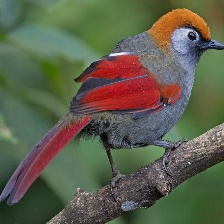
Species: RED TAILED THRUSH
Scientific name: NEOCOSSYPHUS RUFUS